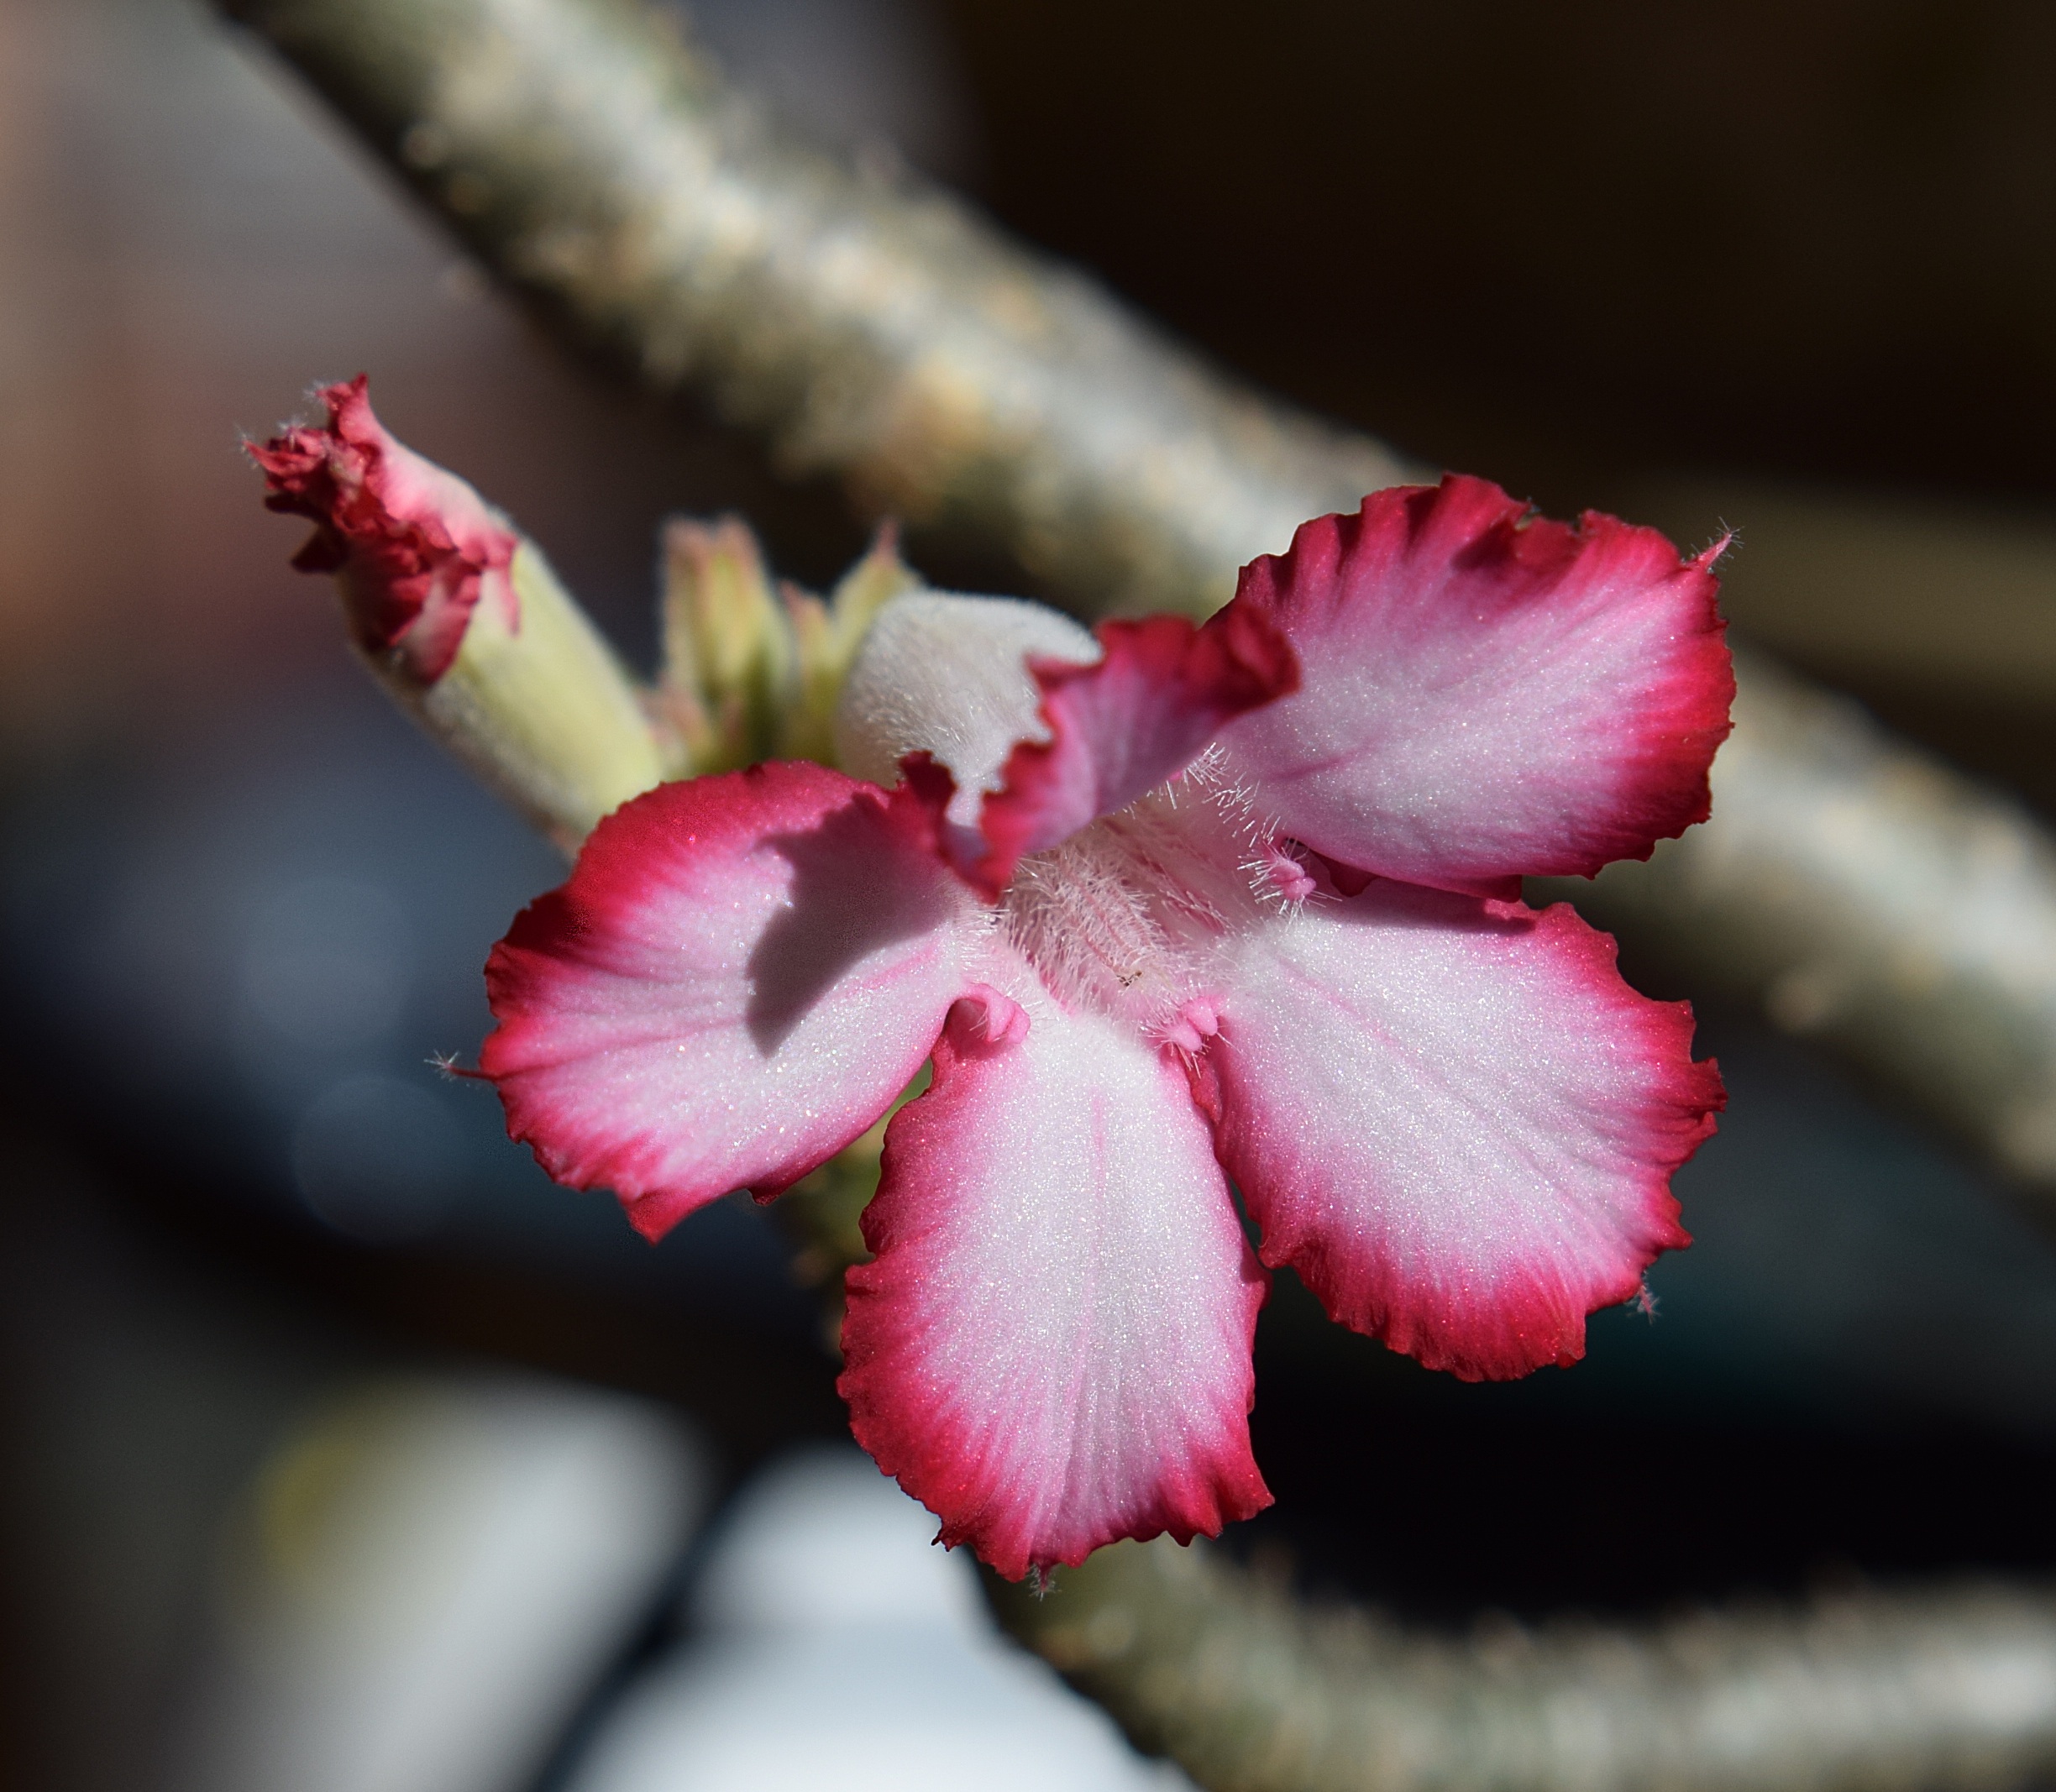
nature, blossom, plant, white, photography, leaf, flower, petal, bloom, red, tropical, indoor, botany, pink, flora, close up, bonsai, dianthus, macro photography, flowering plant, desert rose, plant stem, land plant, pink family